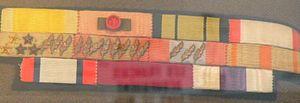
Décorations Jean de lattre de Tassigny
Jean de Lattre de Tassigny, né le 2 février 1889 à Mouilleron-en-Pareds et mort le 11 janvier 1952 à Neuilly-sur-Seine, est un officier général français. Héros de la Seconde Guerre mondiale, compagnon de la Libération, il est élevé à la dignité de maréchal de France à titre posthume.